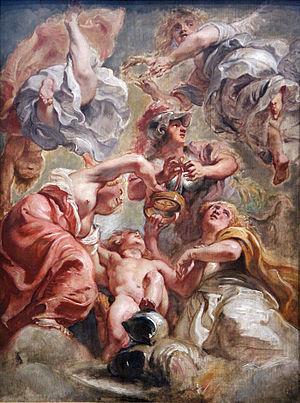
Œuvre appartenant au musée Boijmans Van Beuningen (Rotterdam) photographiée lors de l’exposition temporaire «
L'Union des Couronnes fait référence à l'accession en 1603 de Jacques VI Stuart, roi d'Écosse, au trône d'Angleterre, sous le nom de Jacques Iᵉʳ, réunissant ainsi ces deux pays sous un seul monarque, à la suite de la mort de sa cousine, Élisabeth Iʳᵉ, dernier monarque de la dynastie Tudor, décédée célibataire et sans enfant.
Liste des œuvres de Rubens :